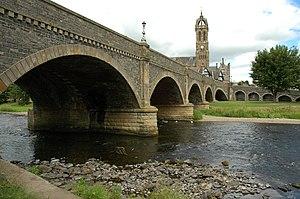
Peebles est un burgh royal d'Écosse, situé dans le council area des Scottish Borders et dans la région de lieutenance de Tweeddale. De 1975 à 1996, elle était la capitale administrative du district de Roxburgh, au sein de la région des Borders. Elle est située sur le Tweed. Lors du recensement de 2001, elle comptait 8 159 habitants.
Robert Chambers, né le 10 juillet 1802 à Peebles en Écosse et mort le 17 mars 1871 à St Andrews, est un naturaliste, éditeur et écrivain écossais.